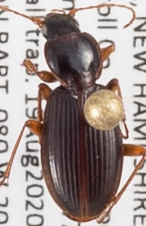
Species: Synuchus impunctatus
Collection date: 2020-08-19
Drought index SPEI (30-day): -1.546
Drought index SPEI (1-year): -0.05
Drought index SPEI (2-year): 0.54